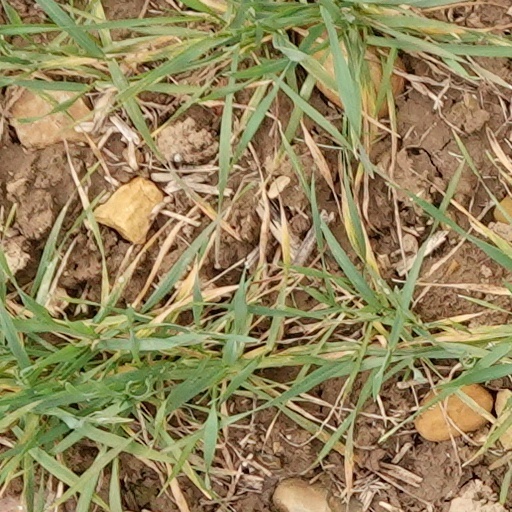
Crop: wheat